Jose W. Diokno

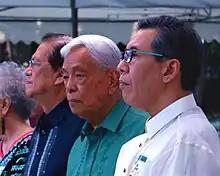
"Chel" Diokno seen honoring heroes at the Bantayog ng mga Bayani

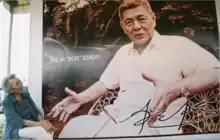
Carmen Diokno

After founding JAJA together with friend and former Sen. Lorenzo M. Tañada, Diokno was chosen to serve as chairman of its executive committee. The two leaders were the only members to call for a boycott in the upcoming, nationwide Batasan Elections, predicting that it would be fixed.